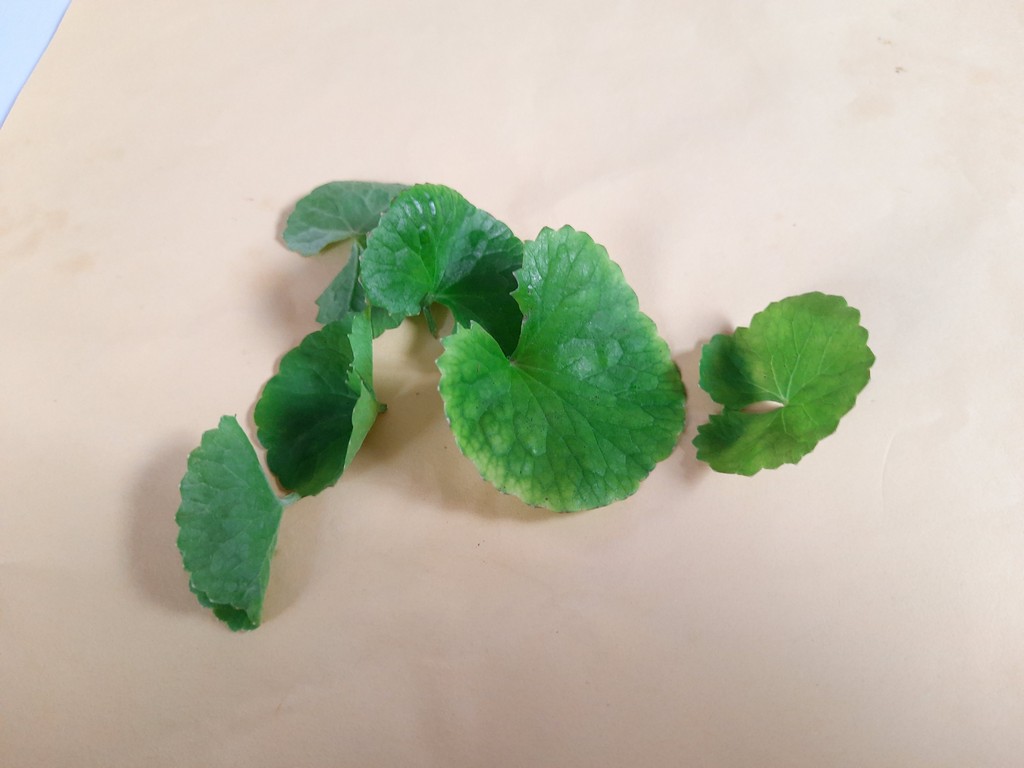
Label: Healthy